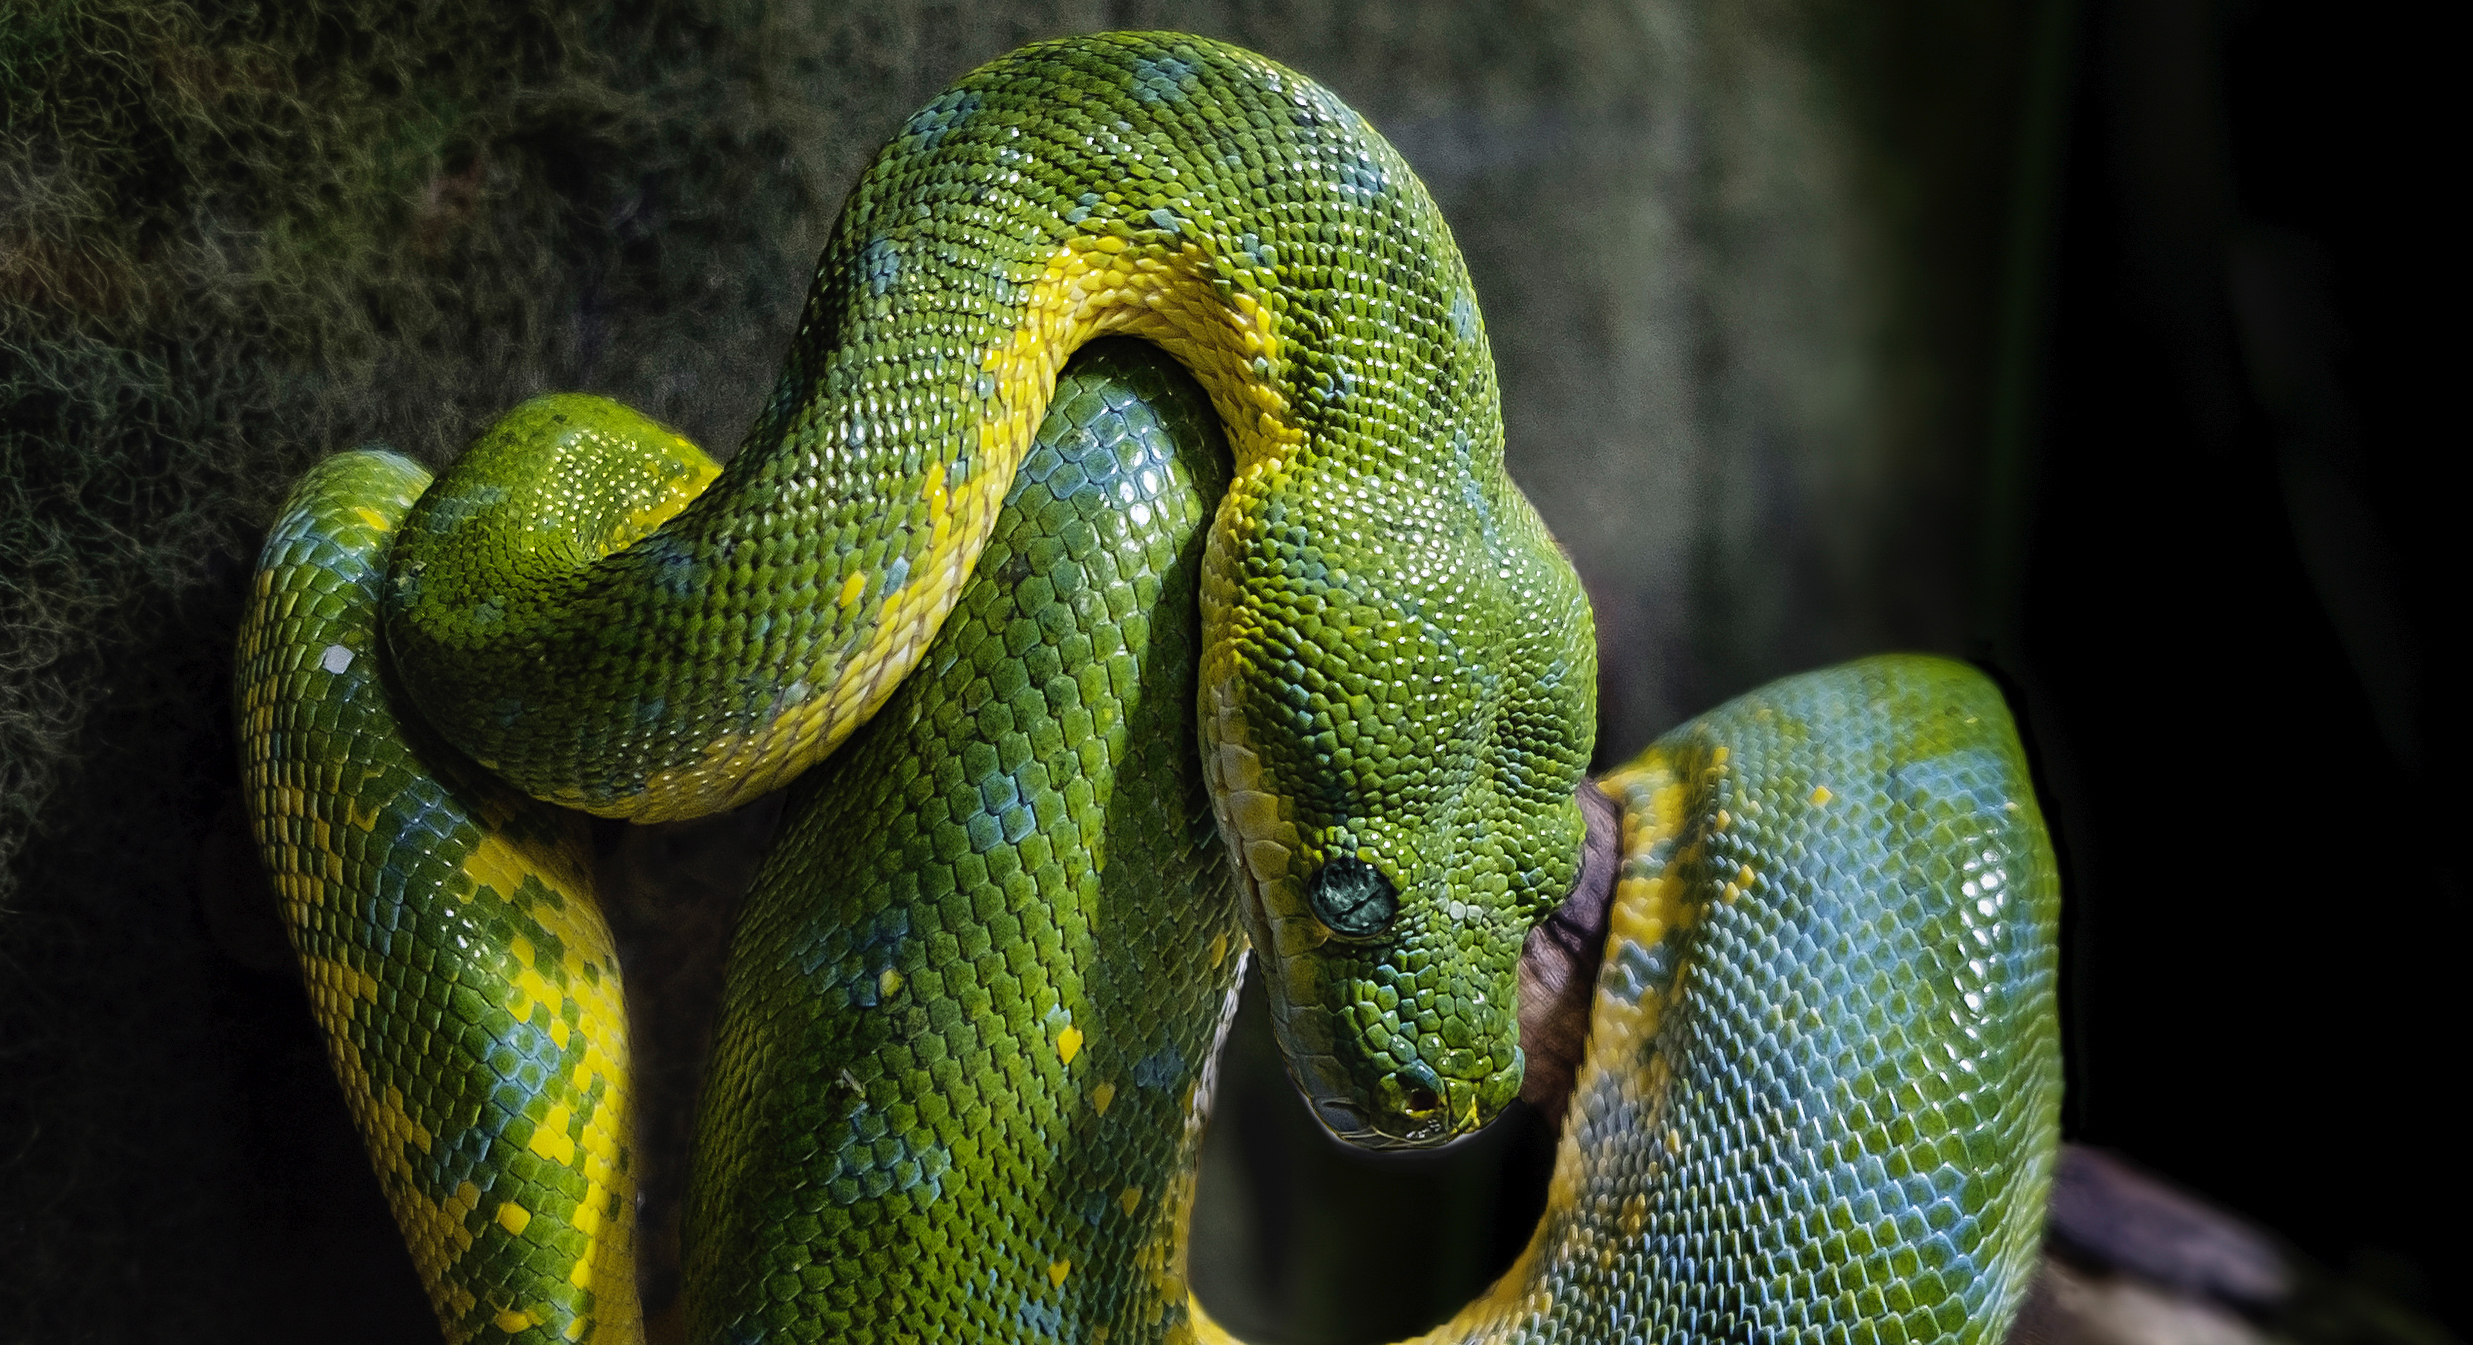
wildlife, green, reptile, scale, fauna, close up, snake, vertebrate, serpent, macro photography, elapidae, mamba, scaled reptile, western green mamba